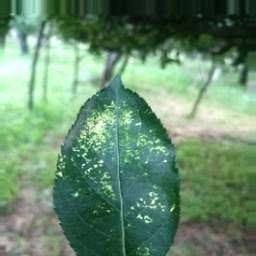
Label: Apple_Mosaic